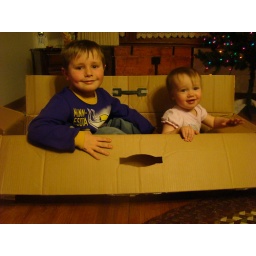
Kids in the xmas tree box